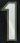
Number: 1